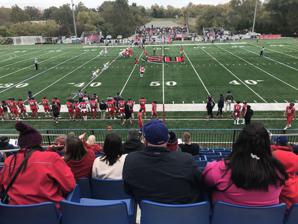
Building: Shentel Stadium
Country: United States of America
Year built: 2001
Shentel Stadium is a 3,000-seat stadium in Winchester, Virginia where it serves as home to the football team of Shenandoah University . Shentel Stadium in October 2019 Built in 2001 the stadium's name comes from a sponsorship agreement with Shenandoah Telecommunications Company (or Shentel ). It is home to the 2004, 2005 USA South Conference Football Champions. It is also home to the men's and women's soccer teams along with the men's and women's lacrosse teams. The stadium's field is an artificial playing surface. References